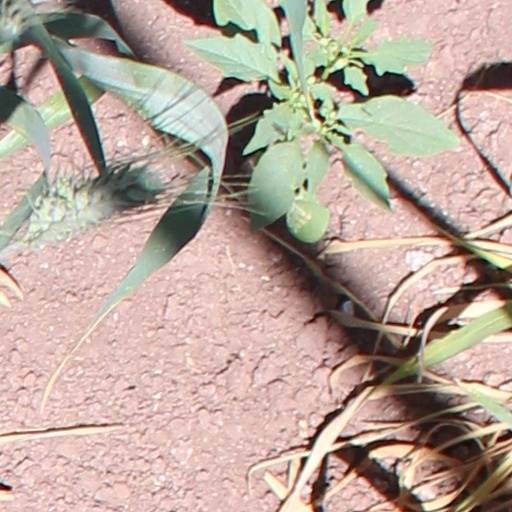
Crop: wheat